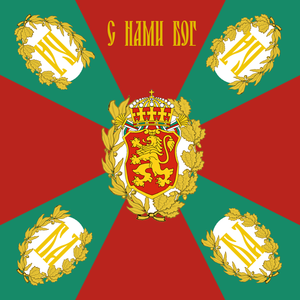
Stephan Toshev, en bulgare Стефан Тошев, était un général bulgare, né en 1859, décédé en 1924 qui combattit durant les guerres balkaniques puis pendant la Première Guerre mondiale.